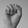
ASL letter: S